Question: What color are the clouds?
Tambaya: Menene launin hadarin?
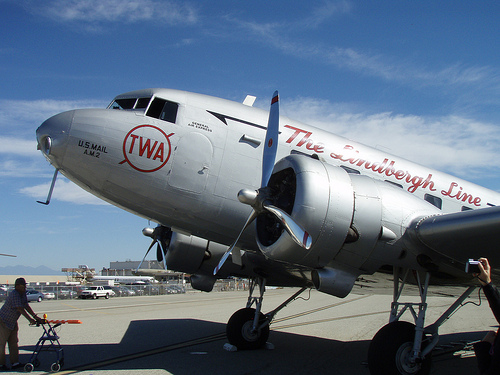
Answer: White.
Amsa: Fari.